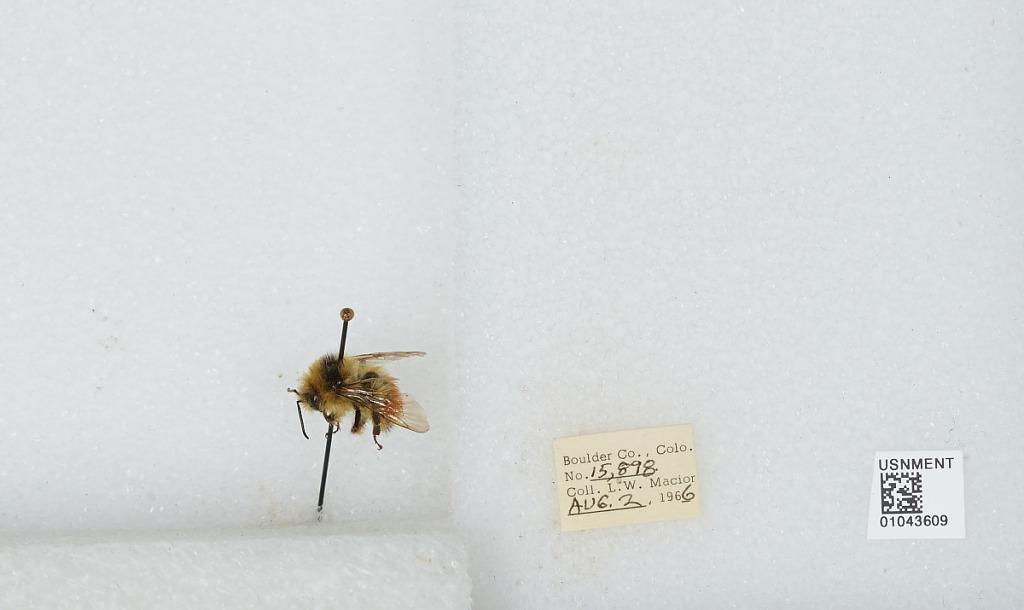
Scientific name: Bombus (Pyrobombus) bifarius Cresson
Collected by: L. Macior
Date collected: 1966-8-2
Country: United States
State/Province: Colorado
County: Boulder
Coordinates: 40.0017, -105.308